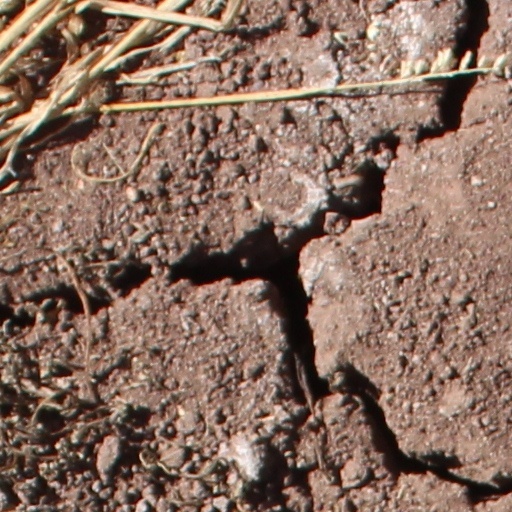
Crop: wheat